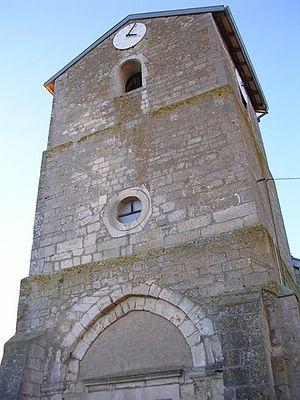
Bagneux est une commune française située dans le département de Meurthe-et-Moselle en région Grand Est.